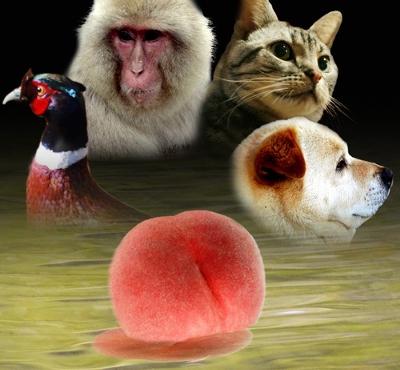
回答: おばあさんが桃を切ろうとすると、桃の上に乗っかり叱られるという物語の本筋に関わる重要なシーンで、タマ登場。